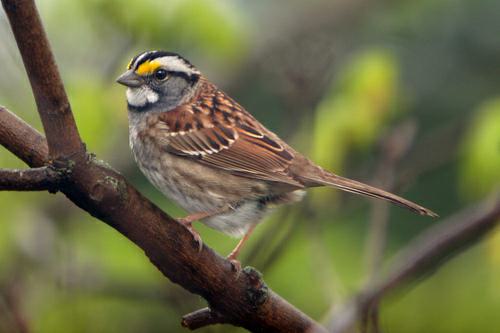
A photo of a white throated sparrow